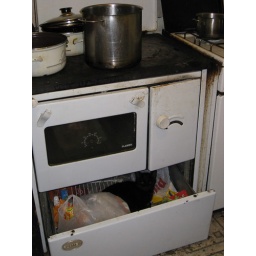
this cat liked to hang out under the oven